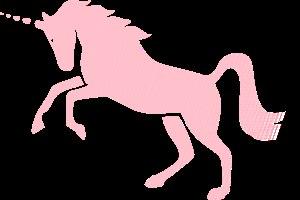
La Licorne rose invisible est la déesse d'une parodie de religion utilisée pour la satire des croyances théistes. L'effet parodique repose entre autres sur l'affirmation paradoxale que la Licorne est à la fois rose et invisible. Elle est une illustration rhétorique utilisée par les athées et les autres sceptiques religieux comme une version contemporaine de la théière de Russell, parfois mentionnée en liaison avec le Monstre en Spaghetti volant.
La licorne, parfois nommée unicorne, est une créature légendaire à corne unique. Son origine, controversée, résulte de multiples influences, en particulier de descriptions d'animaux tels que le rhinocéros et l'antilope, issues de récits d'explorateurs. Les premières représentations attestées d'animaux unicornes remontent à la civilisation de l'Indus. Le récit sanskrit d'Ekashringa et les routes commerciales pourraient avoir joué un rôle dans leur diffusion vers le Proche-Orient.